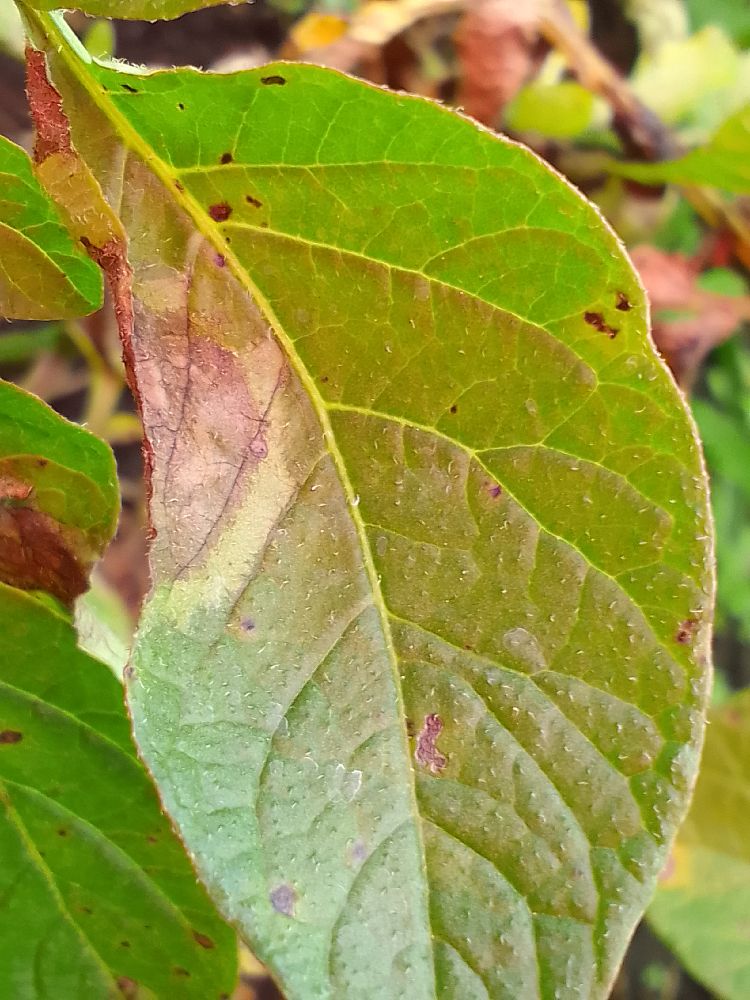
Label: Late blight